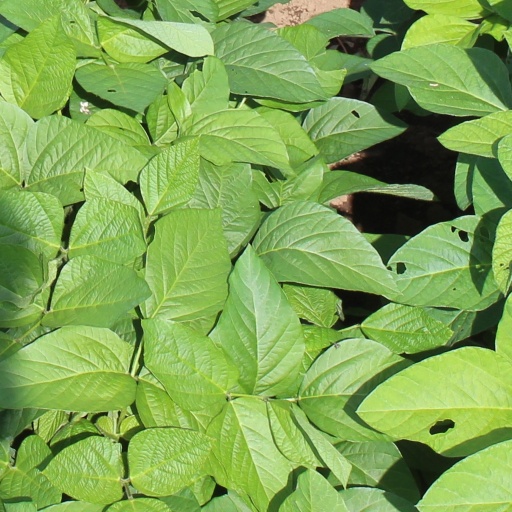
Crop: soybean